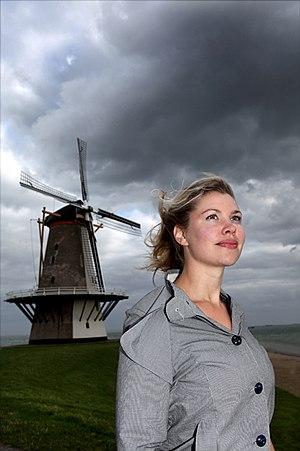
Franca Treur est une écrivaine et une pigiste pour le NRC Handelsblad et nrc.next hollandaise.